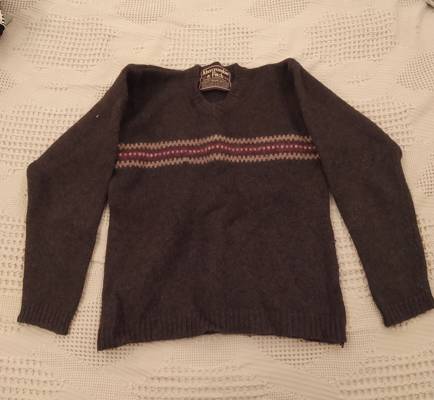
Waste category: clothes